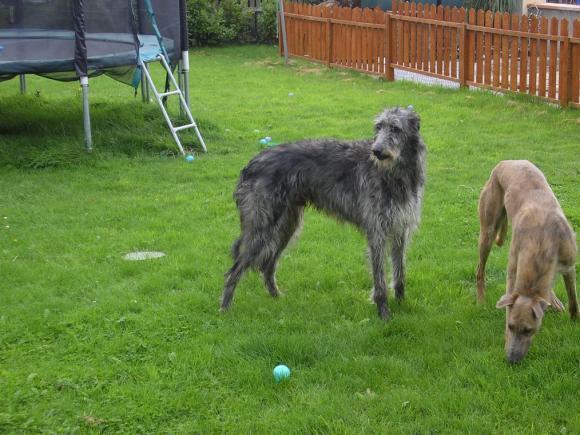
Scottish_deerhound